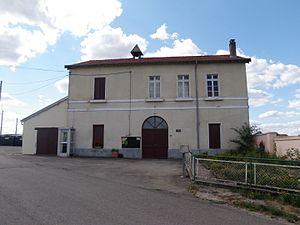
Entre les deux Thons, mairie-école (commune des Thons)
Les Thons est une commune française située dans le département des Vosges en région Grand Est.